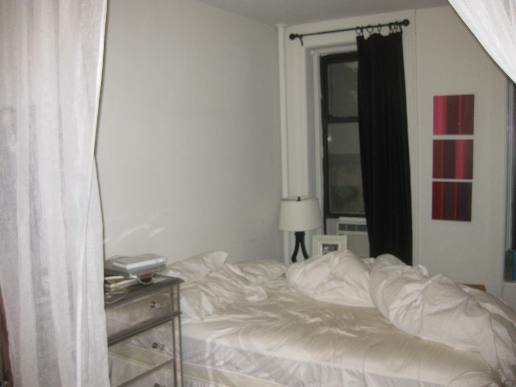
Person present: No